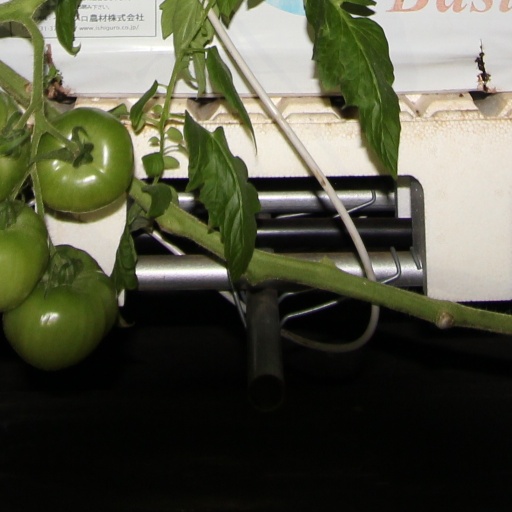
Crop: tomato